Augusto Zucchi

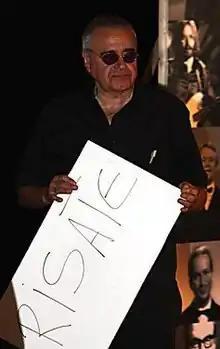
Augusto Zucchi in 2008

Augusto Zucchi (born 9 March 1946) is an Italian actor and theatre director. He appeared in more than seventy films since 1970.